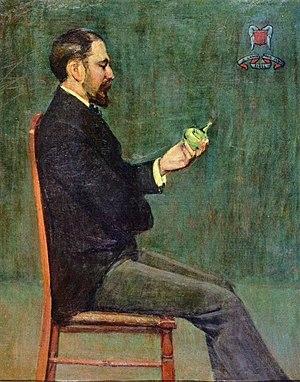
Mary Rogers Williams, née le 30 septembre 1857 à Hartford dans l'état du Connecticut aux États-Unis et morte le 17 septembre 1907 à Florence dans la région de Toscane en Italie, est une peintre paysagiste tonaliste et impressionniste américaine. Professeur au Smith College à Northampton dans l'état du Massachusetts sous la direction du peintre Dwight William Tryon, elle est connue pour ces portraits et ces paysages. Elle a aussi bien peint des tableaux représentant sa région natale de la Nouvelle-Angleterre que des œuvres illustrant ces nombreux voyages en Europe, de la Norvège aux ruines du Paestum en Italie en passant par la France.